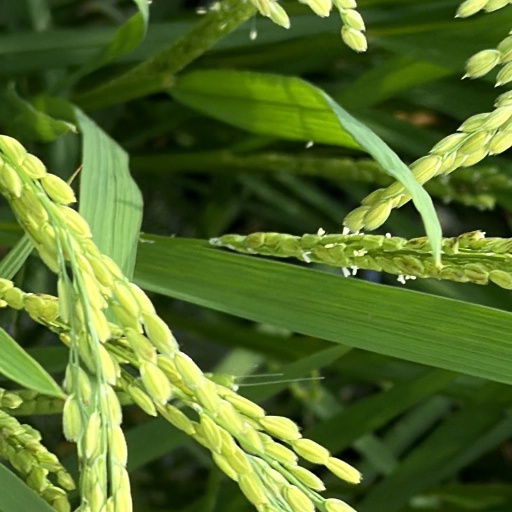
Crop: rice